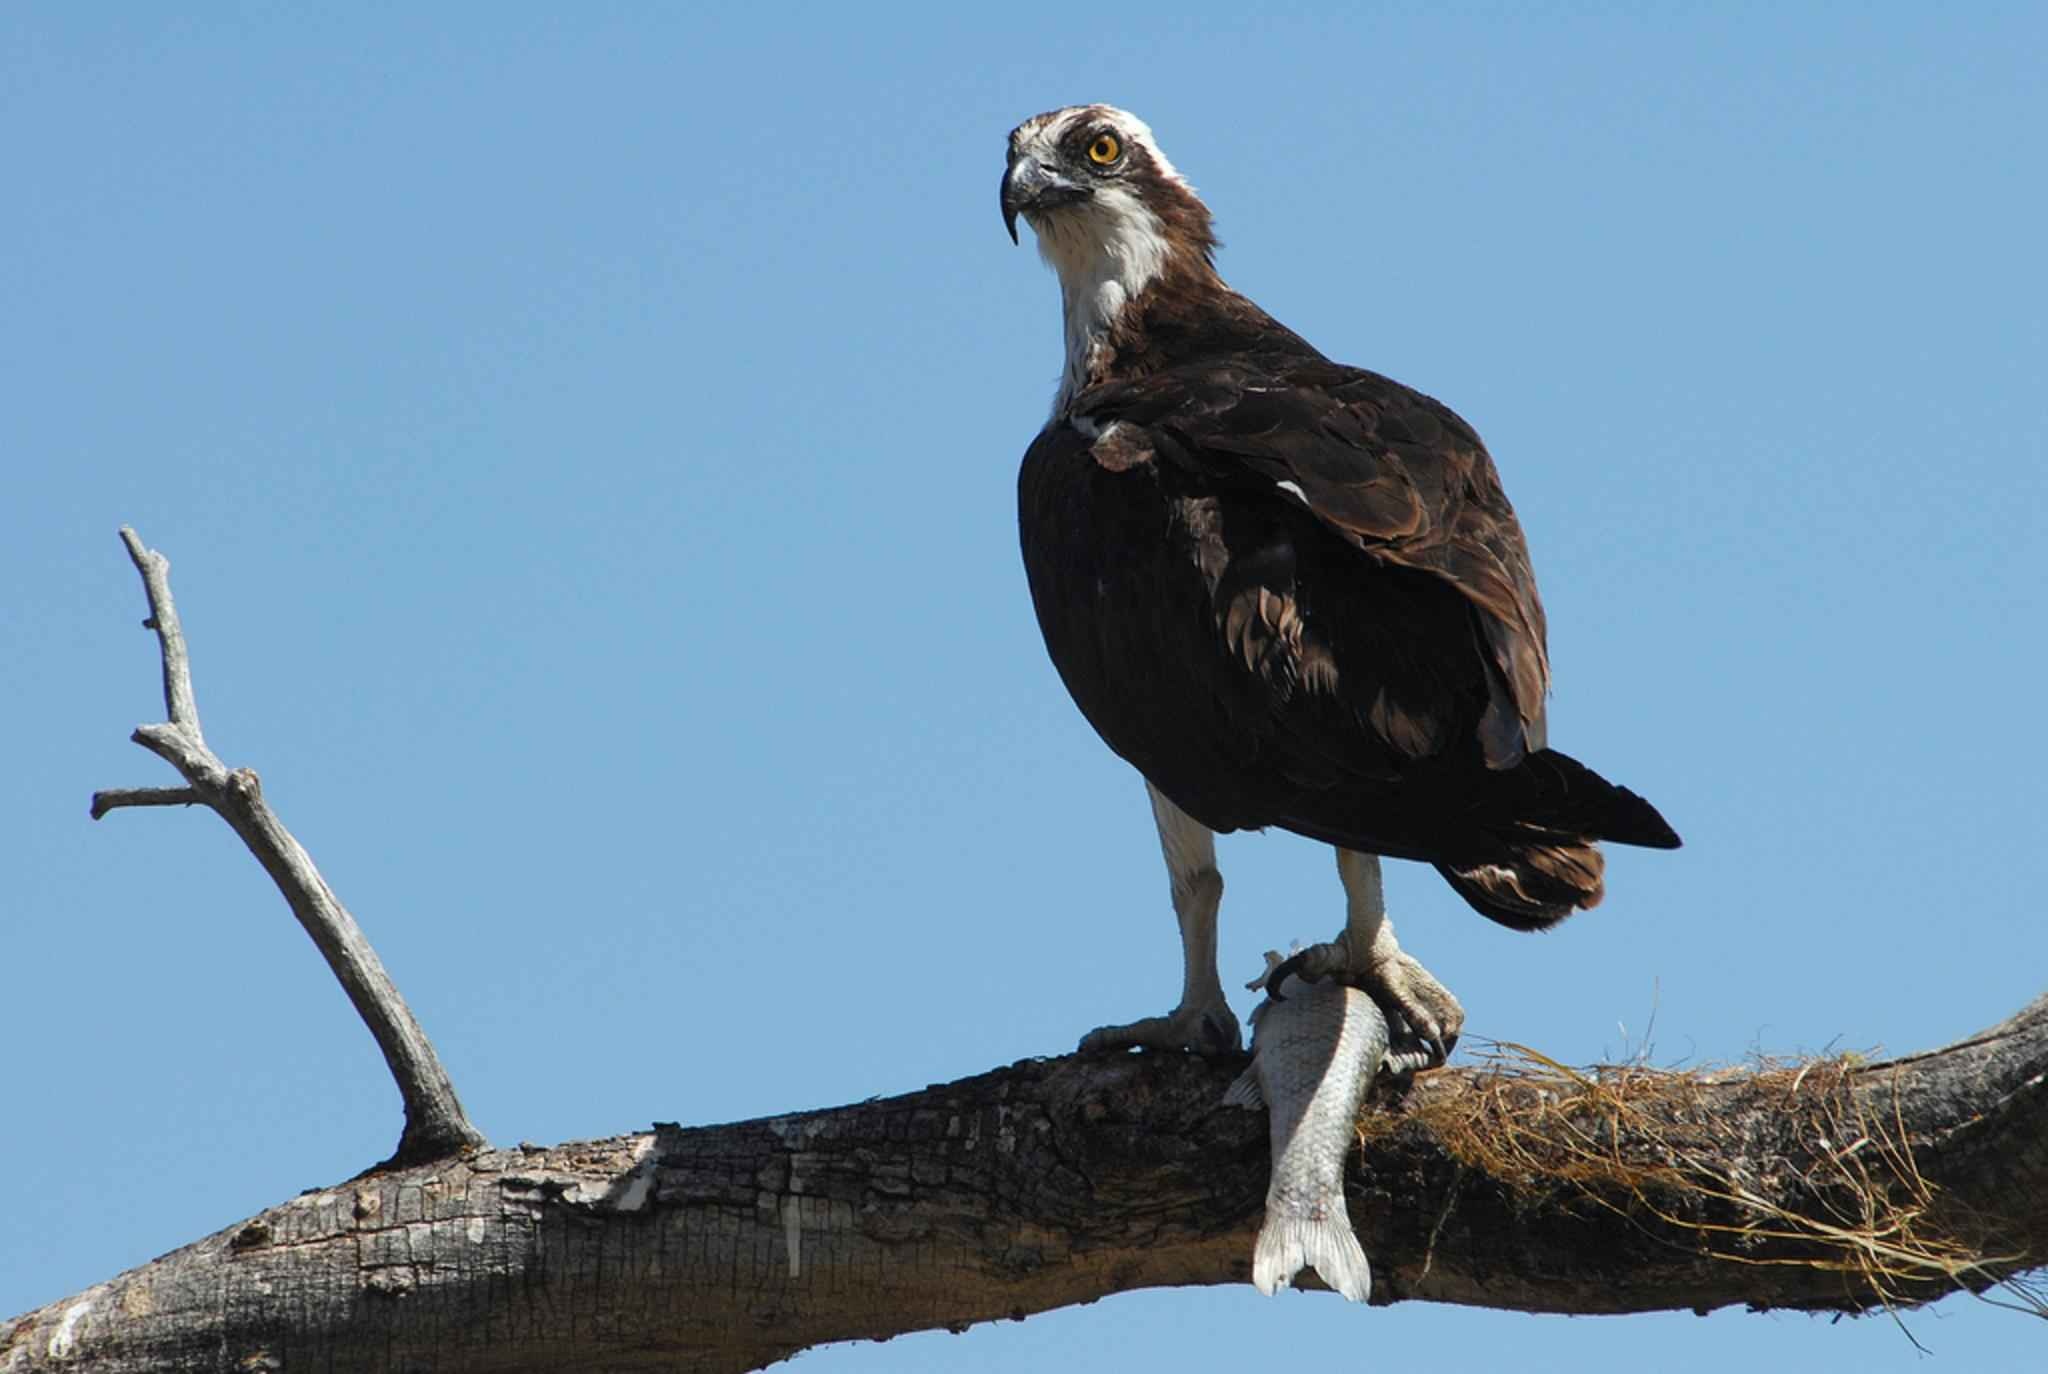
bird, wildlife, beak, eagle, fauna, bird of prey, birds, an, limb, animals, vertebrate, osprey, catch, vulture, its, perches